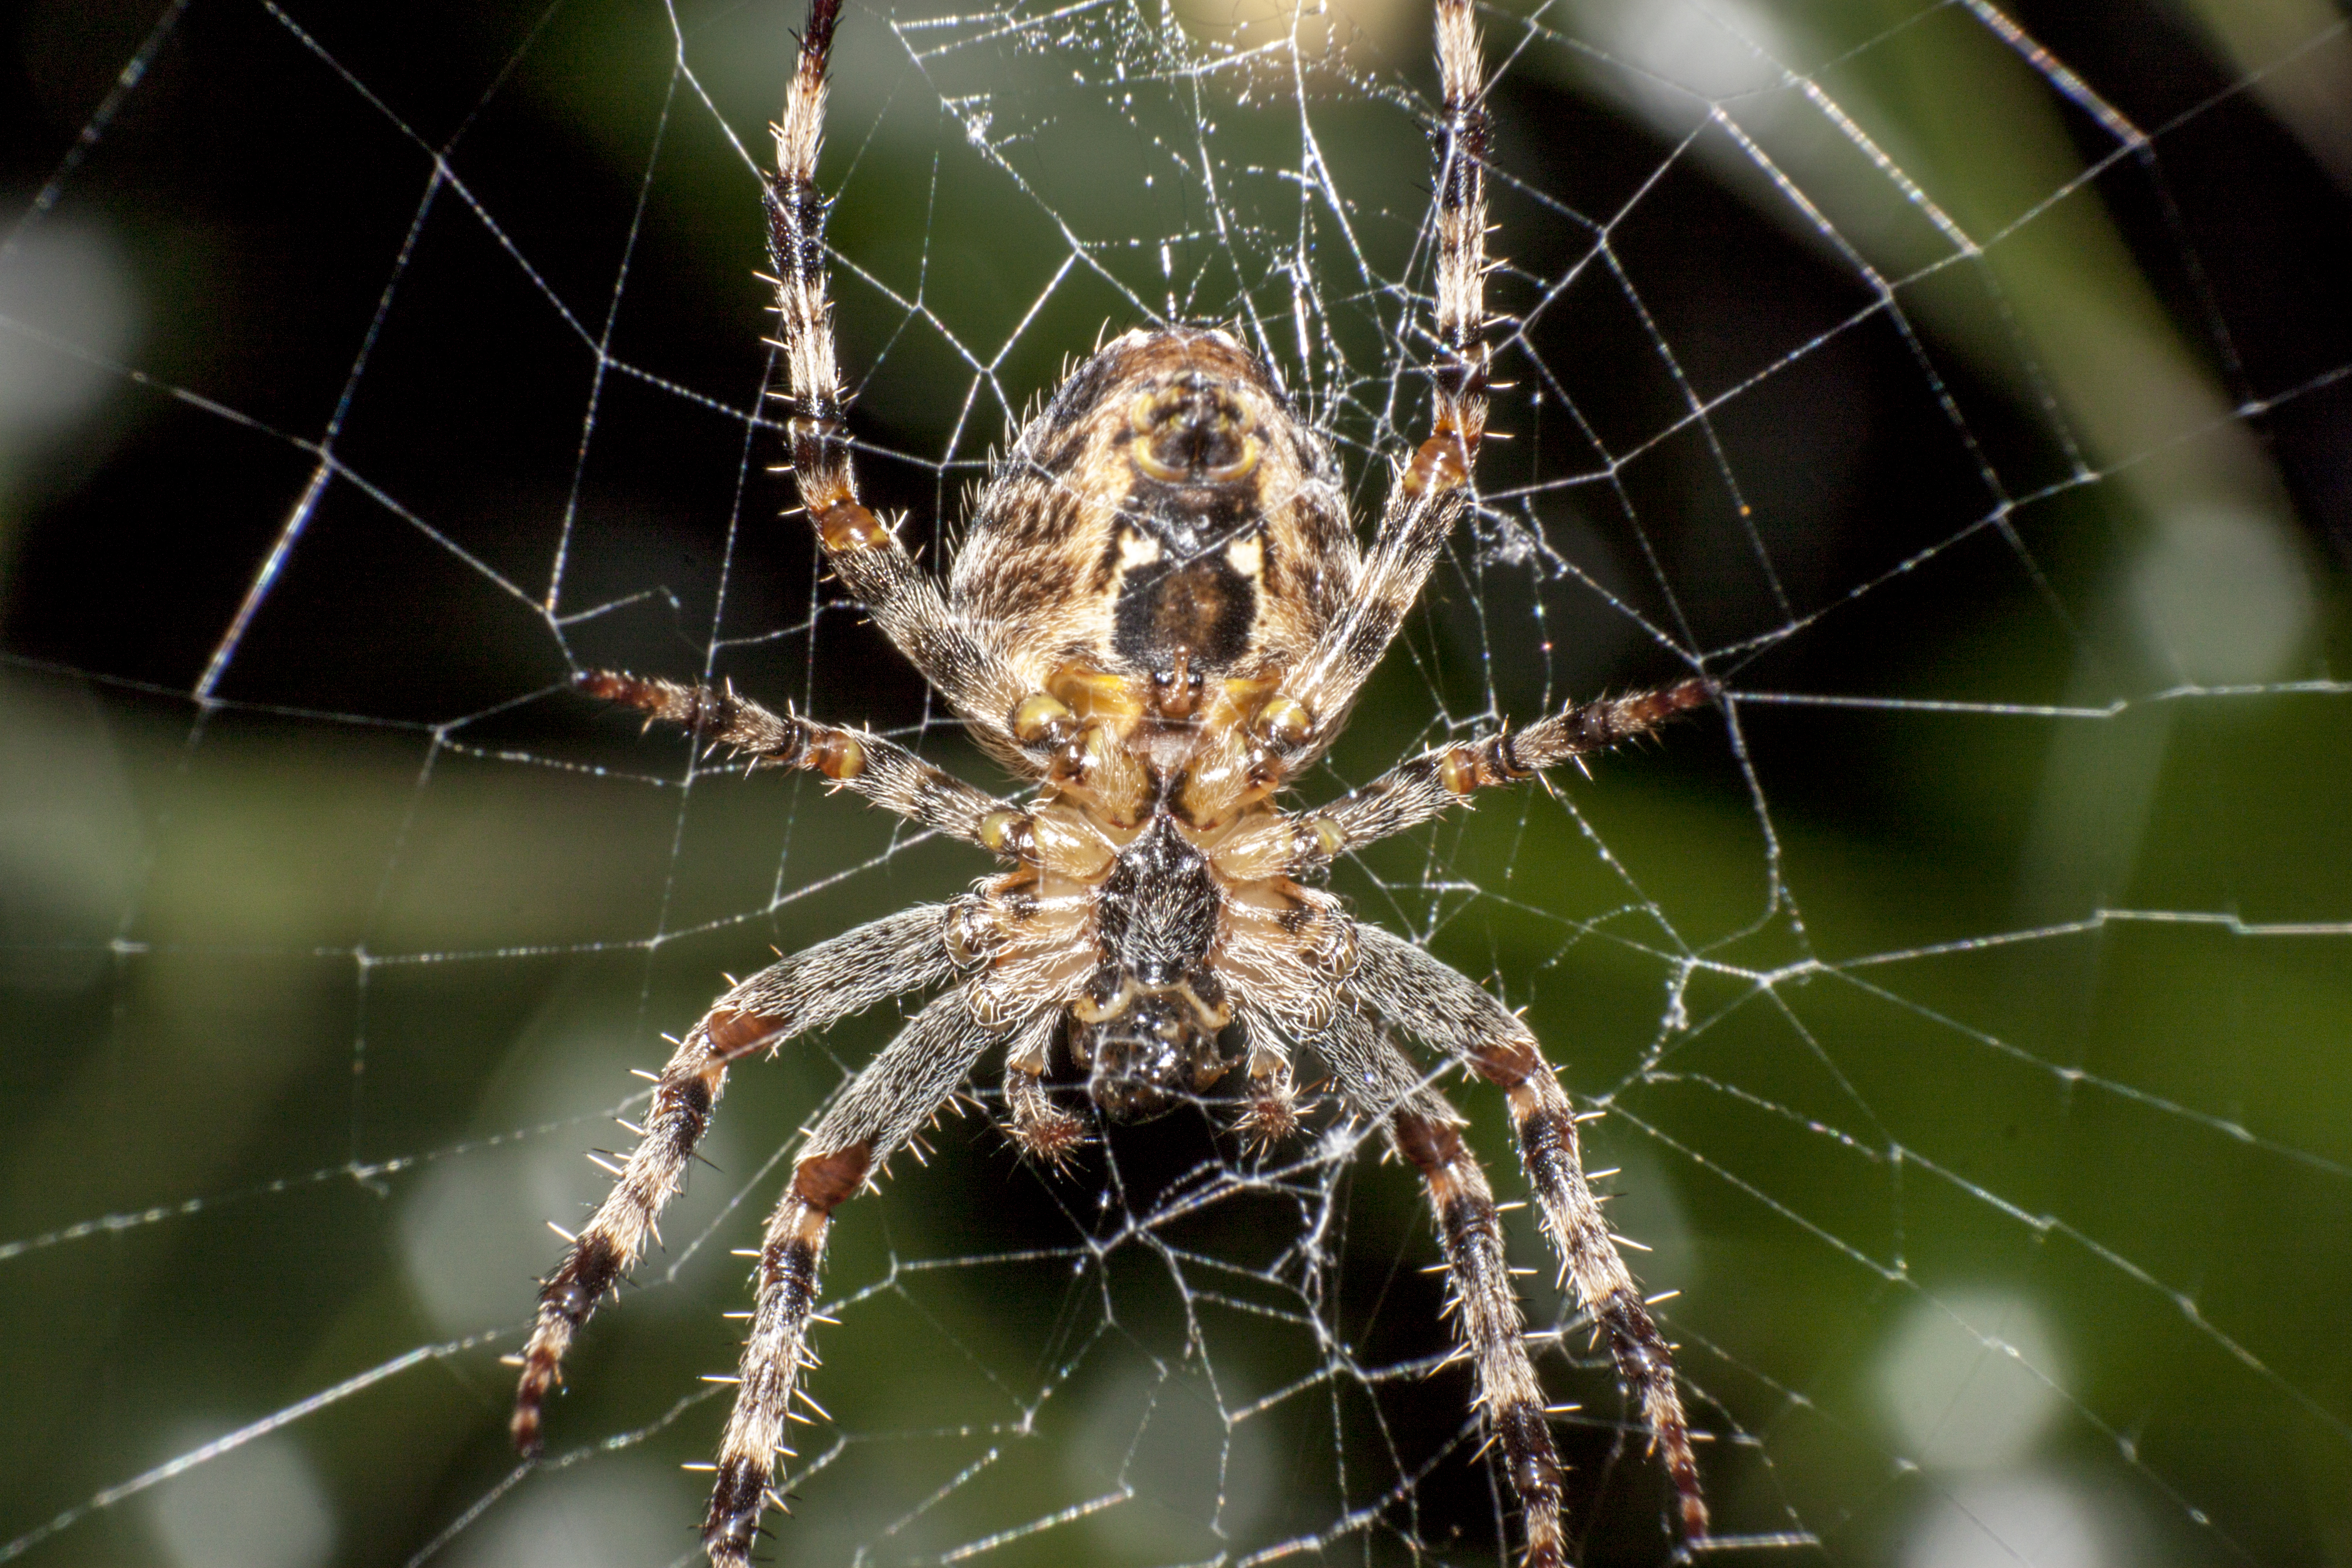
fauna, material, invertebrate, spider web, close up, spider, uk, arachnid, insects, argiope, peterborough, canon500d, macroreversingring, canont1i, macro photography, arthropod, european garden spider, araneus, orb weaver spider, yellow garden spider